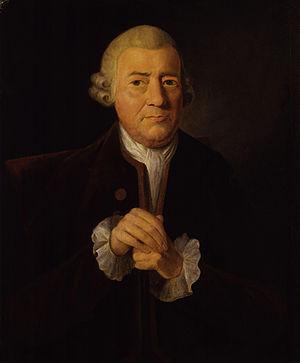
Le chimiste français Antoine Laurent Lavoisier découvre le rôle de l'oxygène dans la combustion. Cette découverte constitue une révolution scientifique majeure selon le philosophe des sciences Thomas Samuel Kuhn.
John Baskerville, né le 28 janvier 1706 à Wolverley et mort 8 janvier 1775, est un imprimeur britannique de Birmingham. Il est connu pour son activité d’industriel de papier, de découpage, ou de papier mâché, mais c’est surtout son activité d’imprimeur et de typographe qui l’ont rendu célèbre.